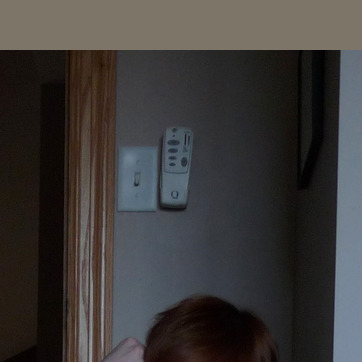
Material: plastic